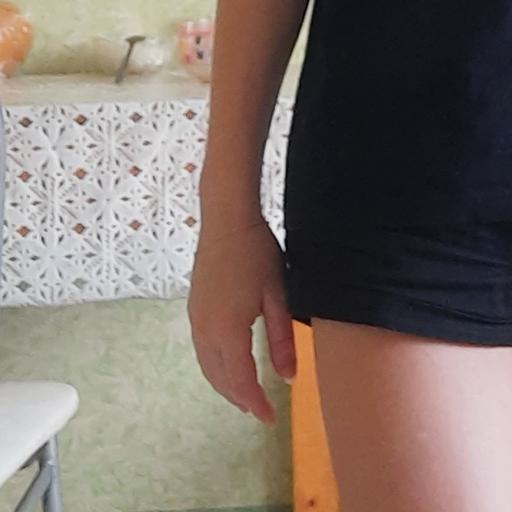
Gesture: no_gesture